Jeh Johnson

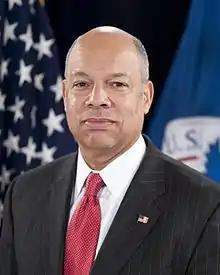
Official portrait, 2014

Jeh Charles Johnson ( "Jay"; born September 11, 1957) is an American lawyer and former government official. He was United States Secretary of Homeland Security from 2013 to 2017.